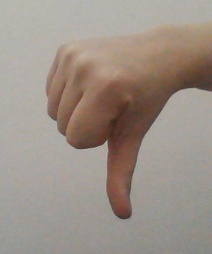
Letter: waw